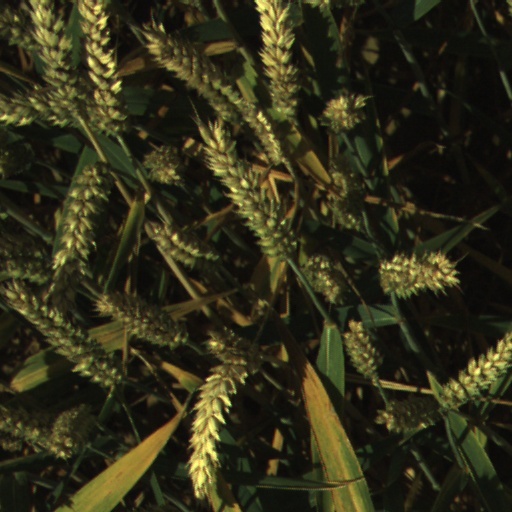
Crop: wheat